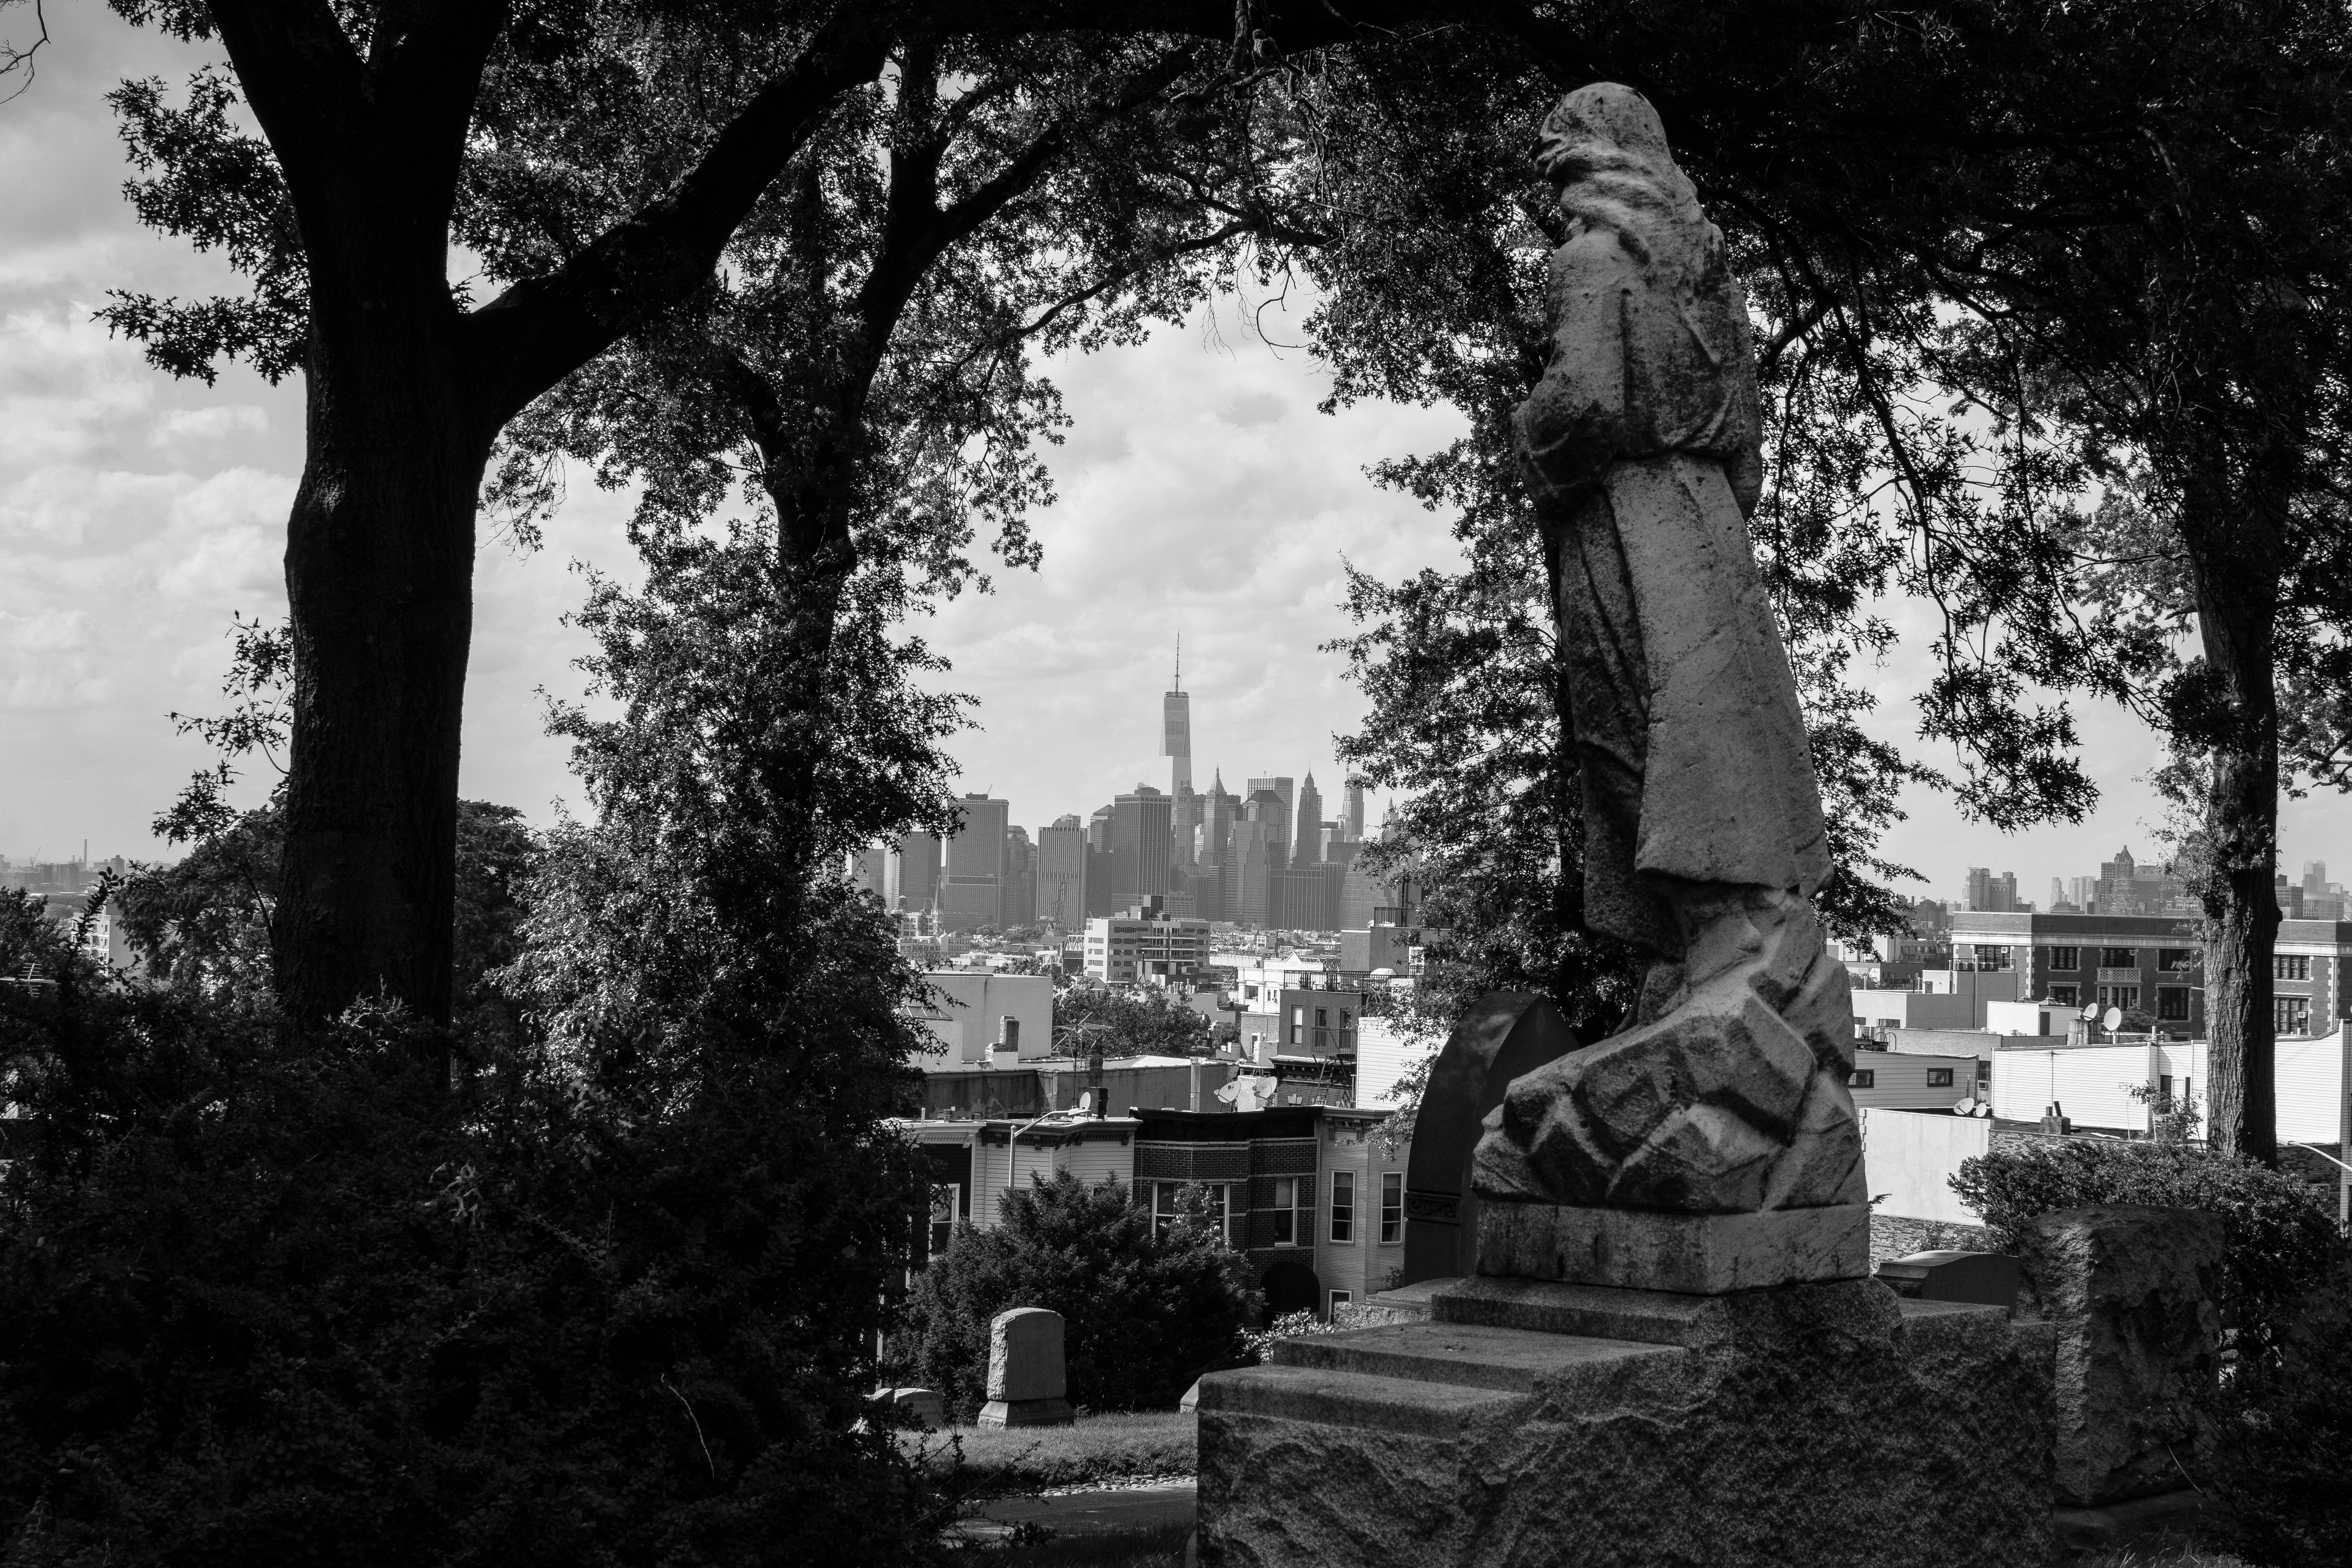
tree, black and white, white, photography, manhattan, monument, statue, nyc, brooklyn, nikon, cemetery, black, monochrome, bw, blackandwhite, sculpture, blackwhite, newyork, skyscrapers, buildings, 35mm, newyorkcity, photograph, noiretblanc, noir, blanc, negro, blanco, schwarz, raw, pretoebranco, cementerio, blancoynegro, nero, branco, byn, greenwood, weis, bianconero, bianco, blanconegro, bn, noirblanc, biancoenero, pretobranco, preto, schwarzundweis, oneworldtradecenter, worldtradecenter, friedhof, nikond3300, cimetiere, cimitero, cemiterio, lowermanhattan, thegreenwood, begraafplaats, manhattanview, monochrome photography, woody plant